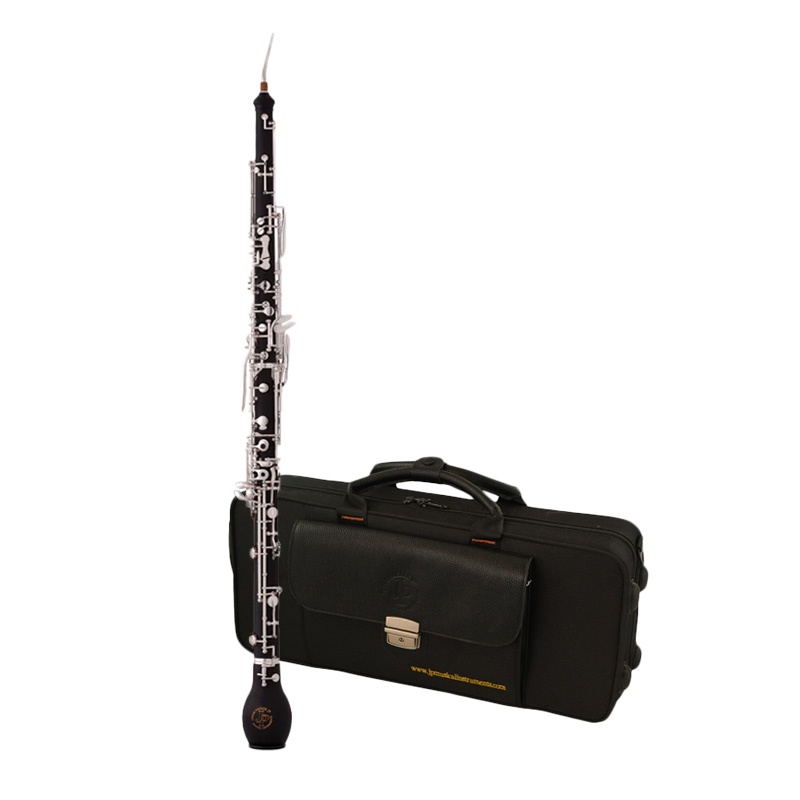
John Packer JP282 step-up cor anglais outfit
Introducing the John Packer JP282 step-up cor anglais outfit The JP282 is a fantastic mid-range cor anglais at an entry level price whose reliability and performance quality will be appreciated by students and experienced amateurs alike. It has a full dual keywork system with semi-automatic octaves, banana key, articulated C#, right and left hand trill keys, and little finger F key. Built to last The ebonite hard rubber body isn't affected by temperature or humidity and is impervious to cracking which is a common problem with wooden instruments. Despite its relative cheapness, it responds just like a wooden alternative, with a beautiful warm tone and large dynamic range. The scale is even and intonation excellent; if necessary the tuning can be adjusted by swapping the crook (or bocal). What's in the box As with all John Packer outfits this instrument is supplied with a high quality moulded carry case. The cor anglais also comes with a reed, two crooks (or bocals), cleaning materials, and grease. What's in the outfit? Professional quality lightweight moulded carry case: Ergonomic carry handle Shoulder strap Small outer pocket Accessory pack containing: Two tuning crooks Screw driver Polishing cloth
Brand: John Packer
Category: Arts & Entertainment > Hobbies & Creative Arts > Musical Instruments > Woodwinds > Oboes & English Horns > English Horns